Woman of the Apocalypse

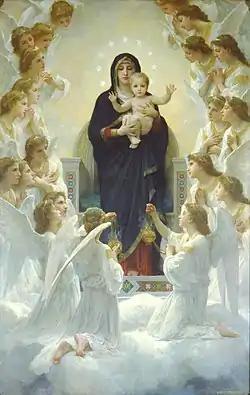
Regina Angelorum by William-Adolphe Bouguereau, depicting the Virgin and Child surrounded by angels.

In modern times, the Marian interpretation has been affirmed by Pope Pius X,